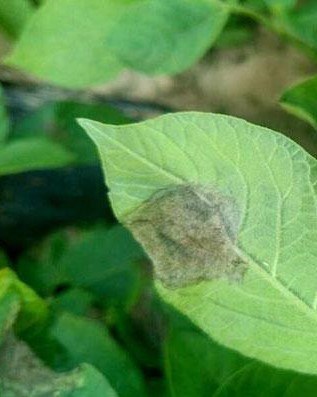
Plant: Potato
Disease: potato late blight